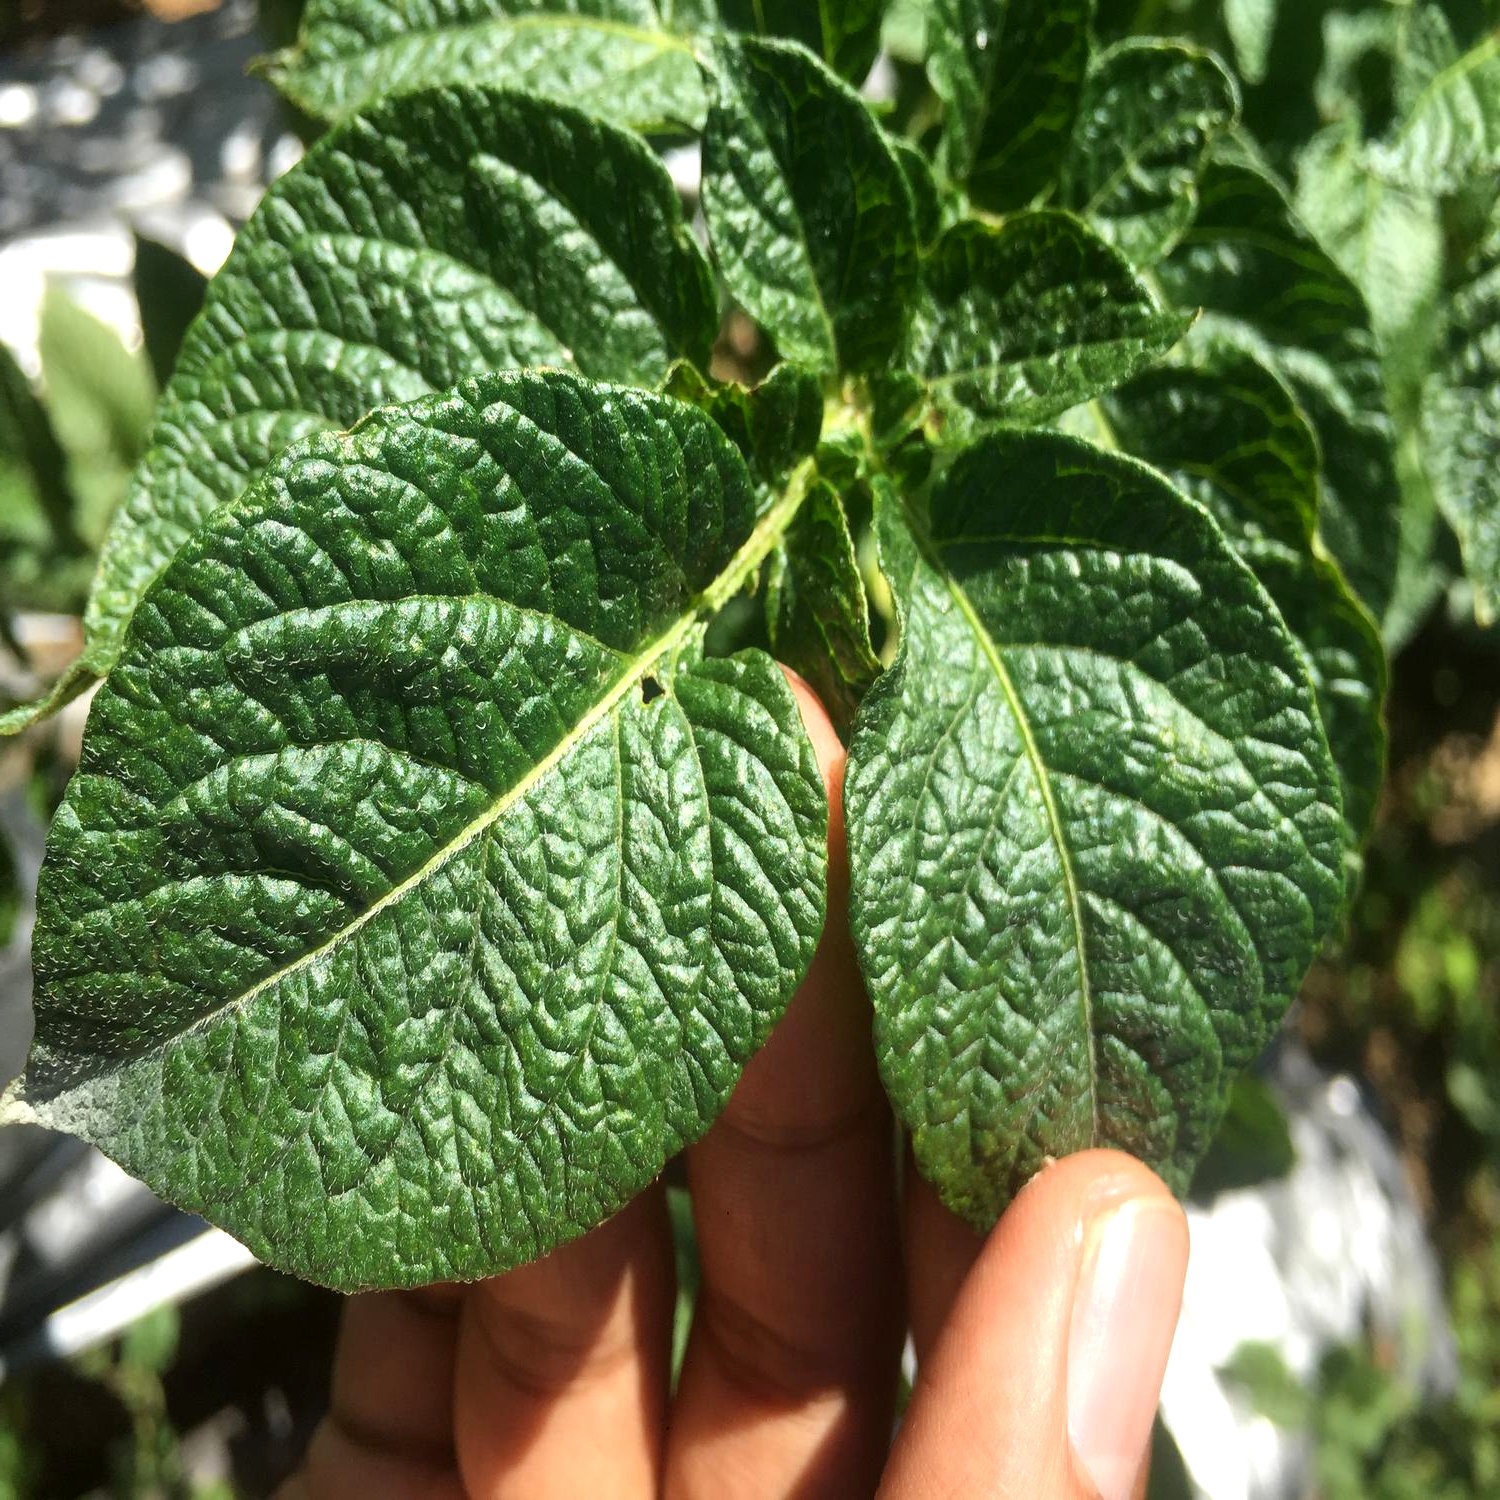
Etiqueta: Sana